Sandal and Agbrigg railway station

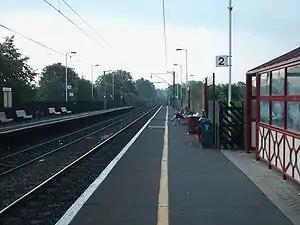
View from Platform 2

Sandal and Agbrigg railway station serves the Wakefield suburbs of Sandal and Agbrigg in West Yorkshire, England. It lies on the Wakefield Line and is operated by Northern Trains.